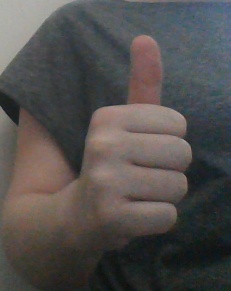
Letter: aleff